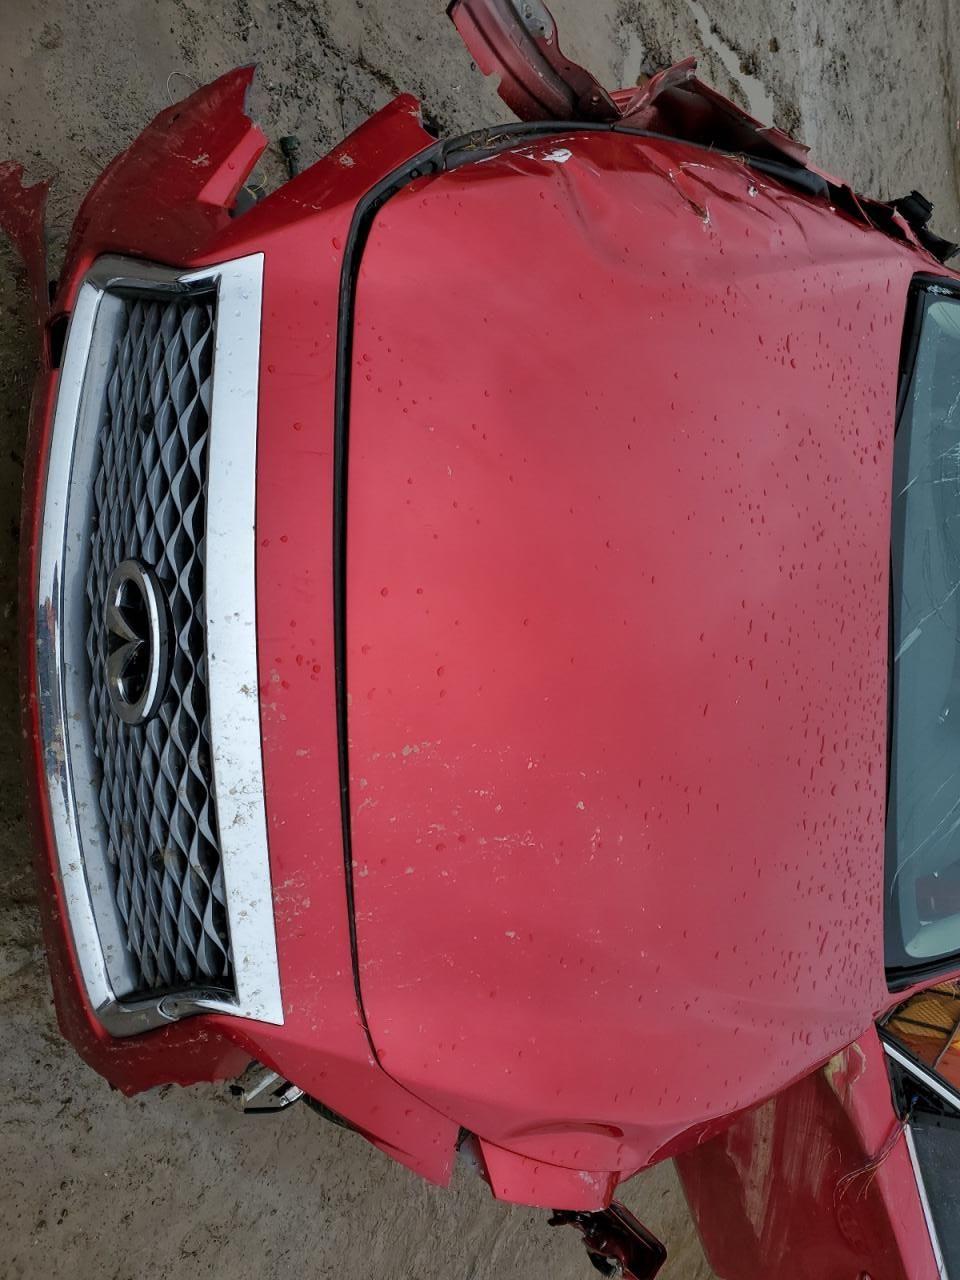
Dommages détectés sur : plaque d'immatriculation avant, pare-choc avant, feu avant droit, feu avant gauche, capot, aile avant droite, aile avant gauche, porte arrière droite, porte arrière gauche, aile arrière droite, aile arrière gauche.
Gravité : majeur